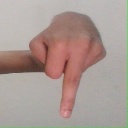
अक्षर: प